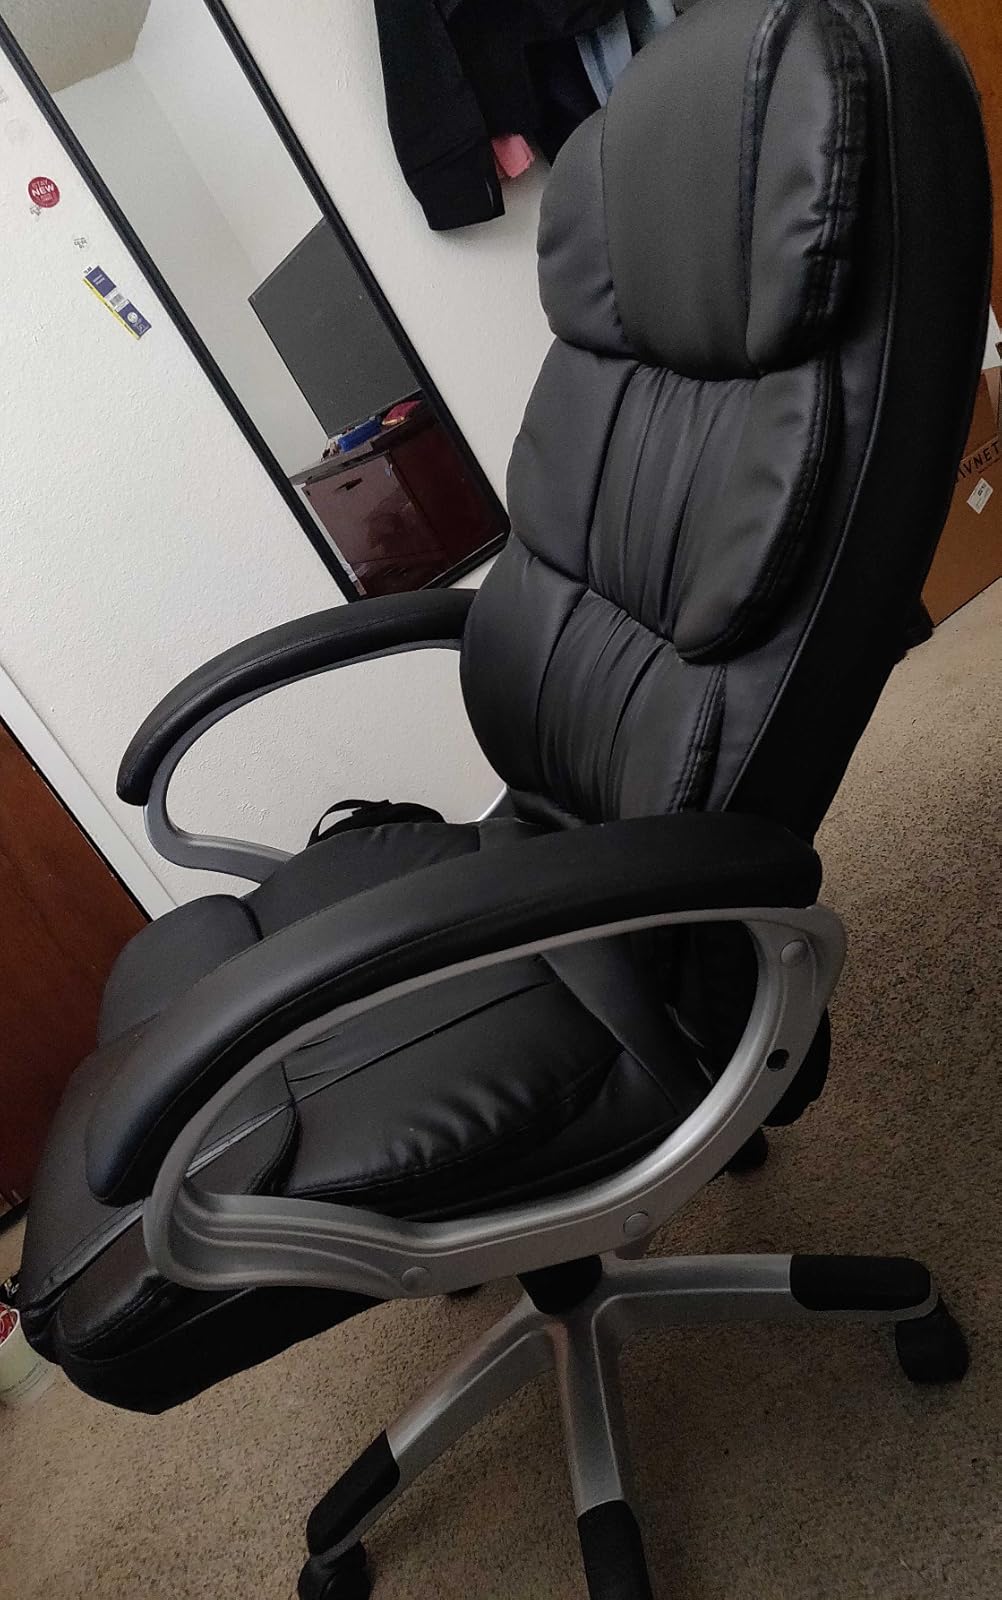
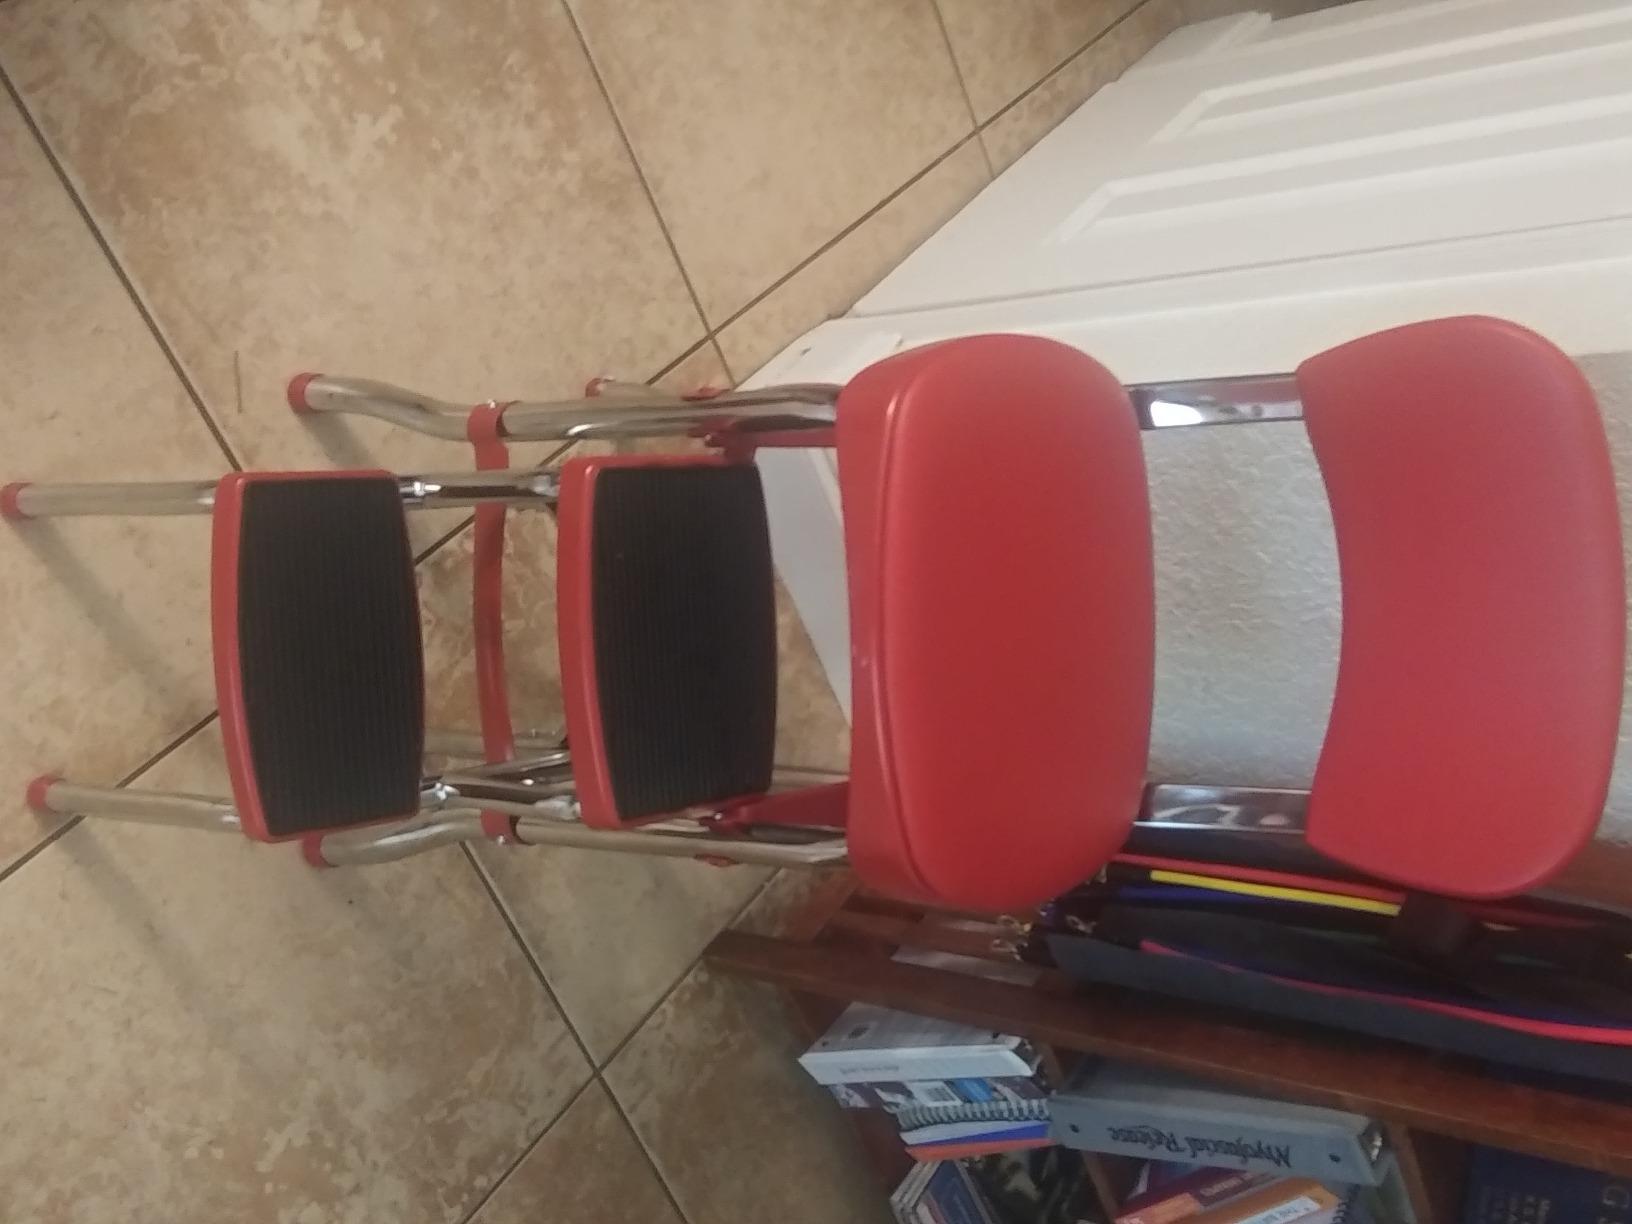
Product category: items_chair
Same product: no